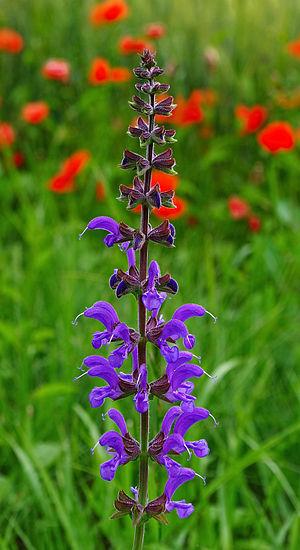
Sauge des prés (Salvia pratensis), inflorescence, bord de route, Charente, France.
La Sauge commune ou Sauge des prés est une plante herbacée vivace de la famille des Lamiacées. Elle est commune dans les prairies en terrain calcaire.